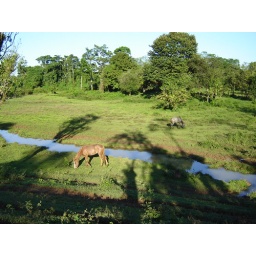
horse in pasture